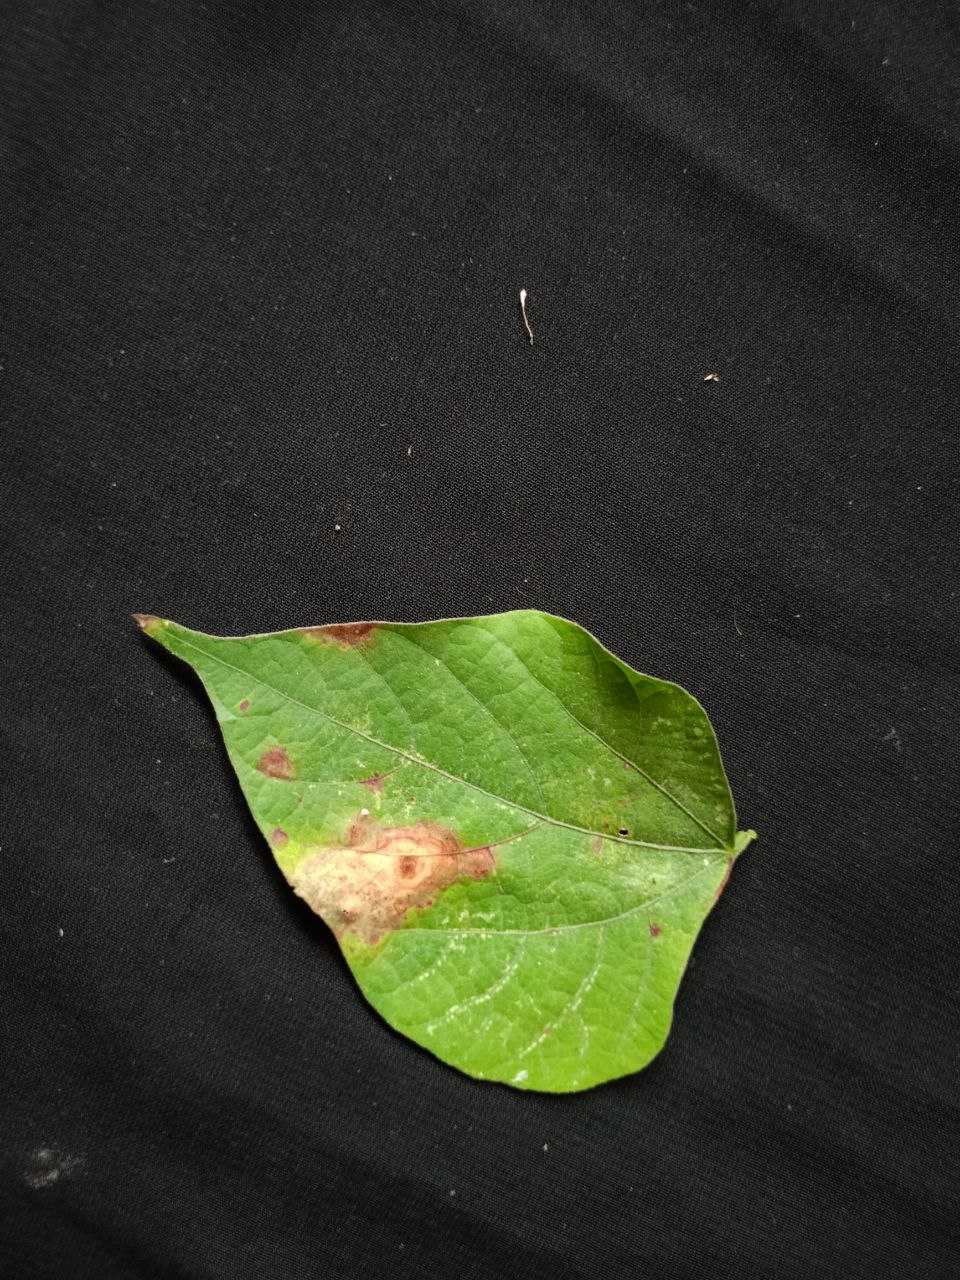
Crop: bean
Leaf condition: Blight